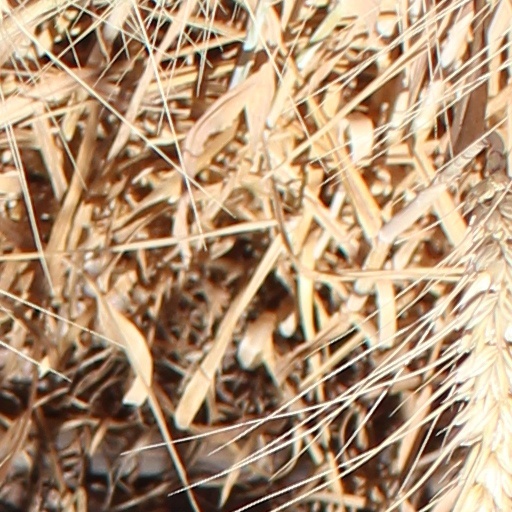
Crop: wheat